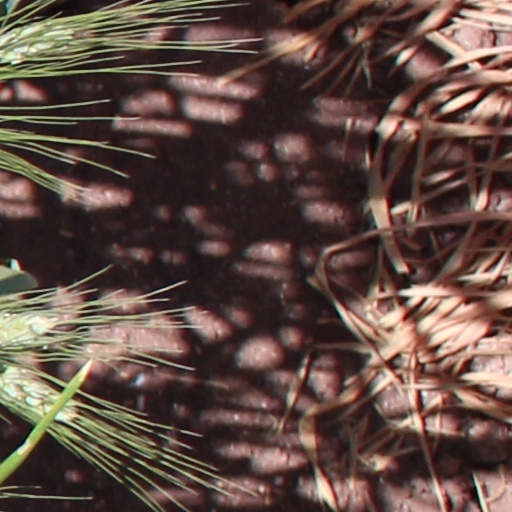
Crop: wheat